First siege of Szenttamás

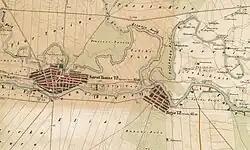
Szenttamás - Srbobran and Turia at the middle of the 19th century

Lázár Mészáros, the Hungarian Minister of War, had been looking for a commander-in-chief for the Hungarian army in Southern Hungary affected by the Serb uprising at the beginning of June. After a long search, he chose Baron Fülöp Bechtold, who was stationed in Kassa and who, as the best cavalry leader of the time, was considered one of the most promising commanders. Before that, Minister of War Mészáros had asked several army officers and generals of Hungarian origin for the job, but they did not accept the offer. Lieutenant General Bechtold accepted the order and on 10 June he took command in Óbecse, where the headquarters and the majority of the Hungarian troops were concentrated.